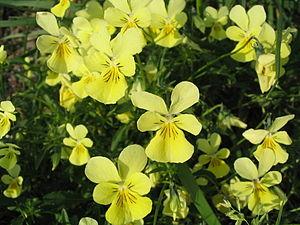
Le territoire contesté de Moresnet, dit Moresnet neutre, est un ancien territoire communal neutre européen créé par l'article 17 du traité des limites signé à Aix-la-Chapelle le 26 juin 1816. De forme sensiblement triangulaire et d'une superficie de 3,44 kilomètres carrés, il était situé à environ 7 km au sud-ouest d'Aix-la-Chapelle, au sud du point où les frontières de l'Allemagne, des Pays-Bas, et depuis 1830 de la Belgique, se rencontrent au sommet du Vaalserberg. L'Empire allemand l'annexa le 27 juin 1915. Le traité de Versailles l'assigna à la Belgique.
Les pelouses métallicoles sont des communautés végétales herbacées qui se sont développées sur des sols riches en métaux dits métaux lourds. Rarement d'origine naturelle, ces sols sont pour la plupart le résultat d'une intense pollution industrielle, liée en particulier à l'activité métallurgique. Ils présentent des teneurs élevées notamment en cuivre, zinc, plomb, cadmium, ou autres toxiques.
La pensée calaminaire est une plante herbacée vivace de la famille des Violacées.